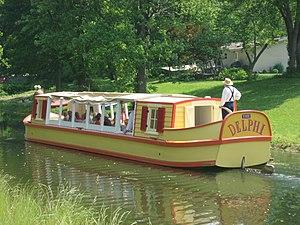
Le Wabash and Erie Canal est un ancien canal reliant les Grands Lacs à la rivière Ohio par l'intermédiaire d'une voie navigable artificielle. Le canal permettait des échanges commerciaux de la région des Grands Lacs jusqu'au golfe du Mexique. C'était le plus long canal d'Amérique du Nord.